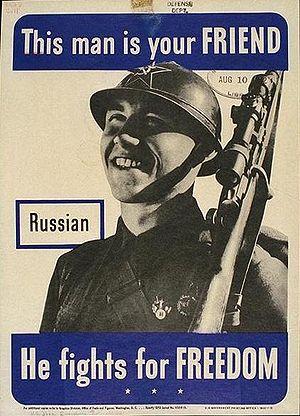
Le casque Adrian M 1915, lointainement inspiré de la bourguignotte du Moyen Âge, est le casque militaire équipant les troupes françaises pendant la Première Guerre mondiale. Il fut conçu dans l'urgence quand des millions de soldats se retrouvèrent engagés dans la guerre de tranchées et que les blessures à la tête devinrent la cause d'une proportion significative des pertes sur le champ de bataille ; 77 % des blessures des Poilus étaient localisées à la tête avant son adoption, le chiffre tombant à 22 % en 1916.
L’Armée rouge était l’armée mise sur pied dans l’ancien Empire russe par le nouveau pouvoir bolchevik, à la suite de la révolution d'Octobre, afin de combattre la contre-révolution des Armées blanches soutenues par les puissances étrangères. Le terme rouge a une connotation révolutionnaire.